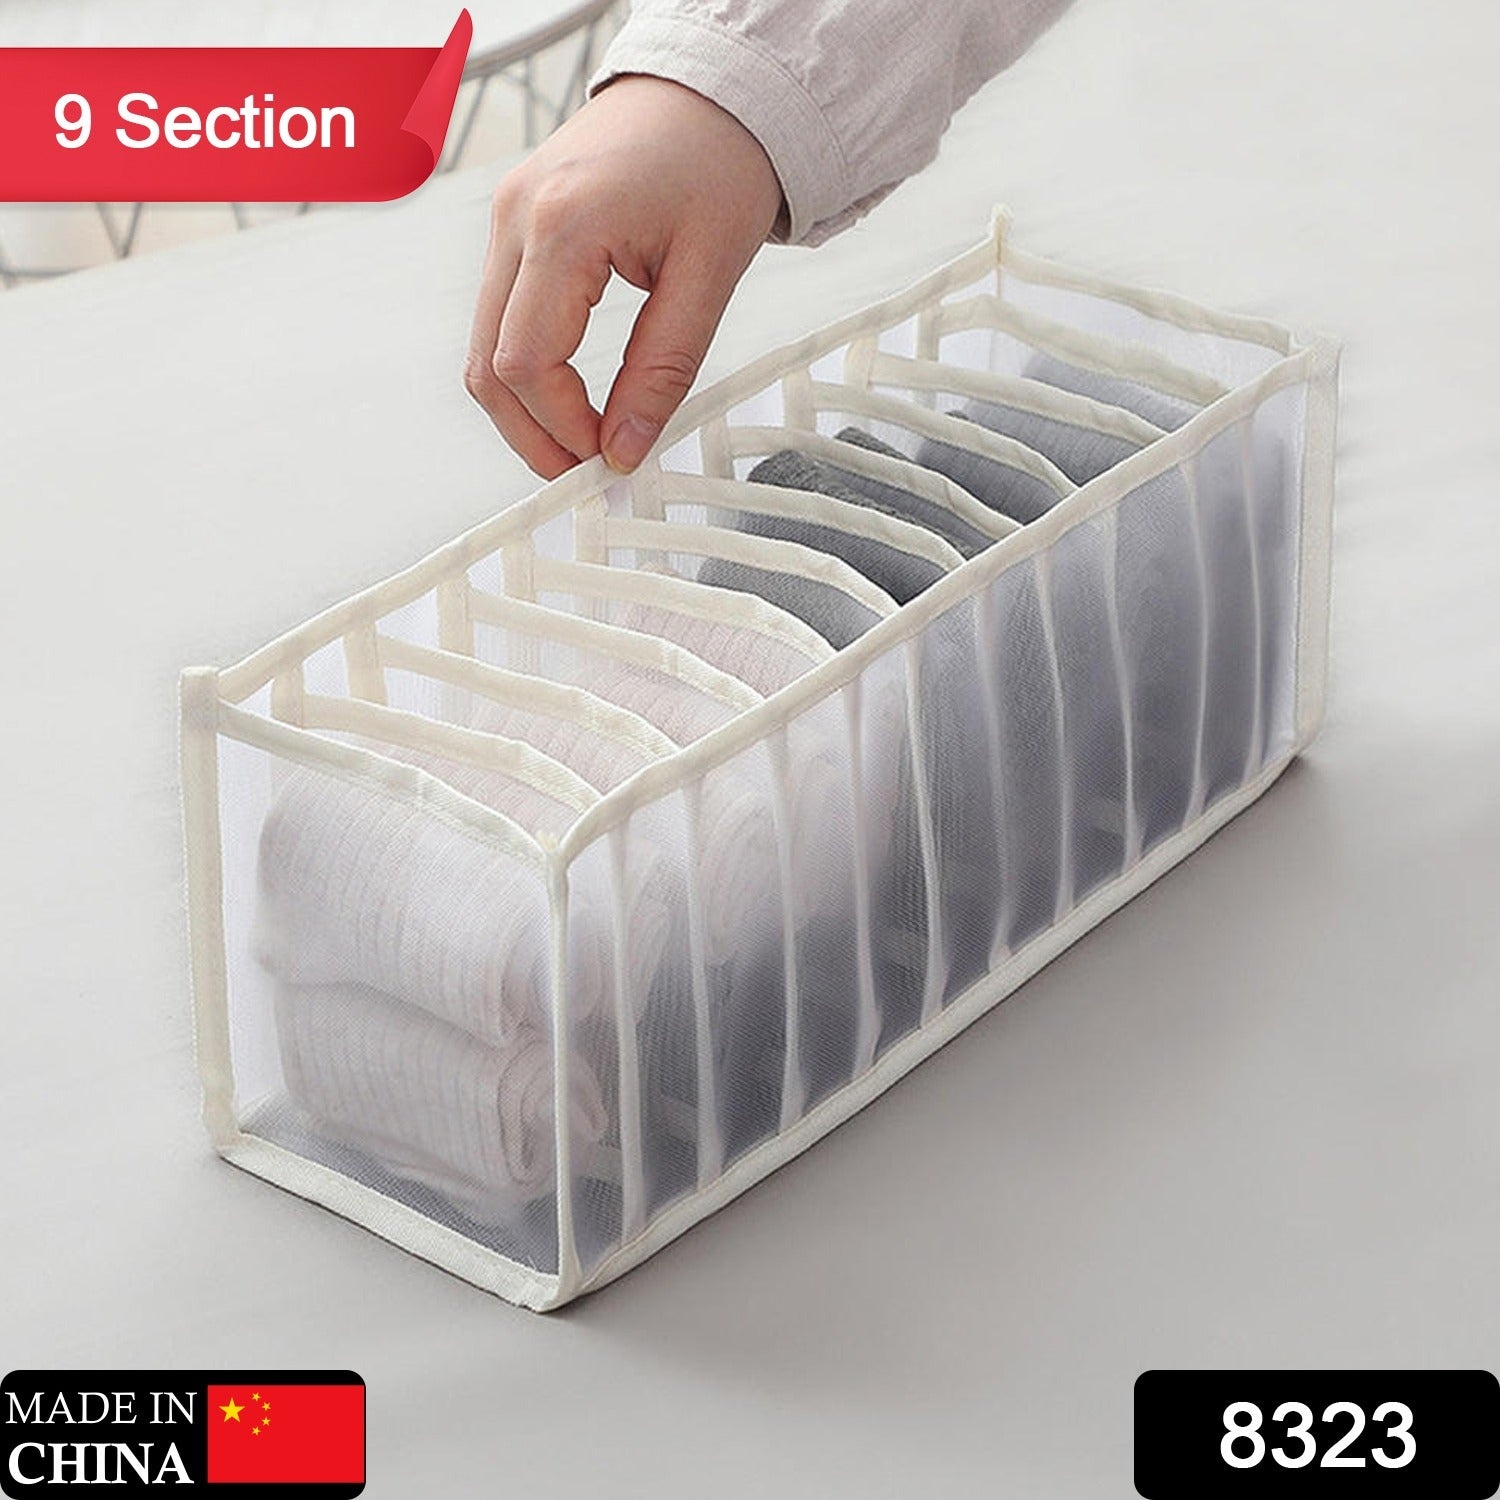
MULTIPURPOSE STORAGE POCKET RACK, FOLDABLE, COLLAPSIBLE FABRIC WARDROBE ORGANISER FOR CLOTHE ORGNISER LAUNDARY BAG
MULTIPURPOSE STORAGE POCKET RACK, FOLDABLE, COLLAPSIBLE FABRIC WARDROBE ORGANISER FOR CLOTHE ORGNISER LAUNDARY BAG Description :- Portable, Plastic Multipurpose Collapsible Wardrobe Attractive and stylish looks highly recommended for stylish interiors Plastic and high-quality plastic components Wardrobe Organizer for clothes is made from selected non-woven fabric, high quality steel tubes, and PP Plastic Connectors. This portable storage closet will meet your long term storage needs Made from strong and durable material. Powder-coated surface. Portable & light weight easy to carry and put any where Optional Functionality - You Can Remove A Layer To Fit Not Only Boots, High Heels, But Also Fit Purses Or Other Larger Accessories Organizer for wardrobe is beautifully designed and innovatively crafted modern design. With Movable clothes hanging rod and 6 storage shelves offers you enough space both for your longer outfits and folded clothes, Almeera Dimension :- Volu. Weight (Gm) :- 520 Product Weight (Gm) :- 105 Ship Weight (Gm) :- 520 Length (Cm) :- 30 Breadth (Cm) :- 17 Height (Cm) :- 5
Brand: Cart2Add
Category: Home & Garden > Household Supplies > Storage & Organization > Clothing & Closet Storage > Closet Organizers & Garment Racks > Garment Racks